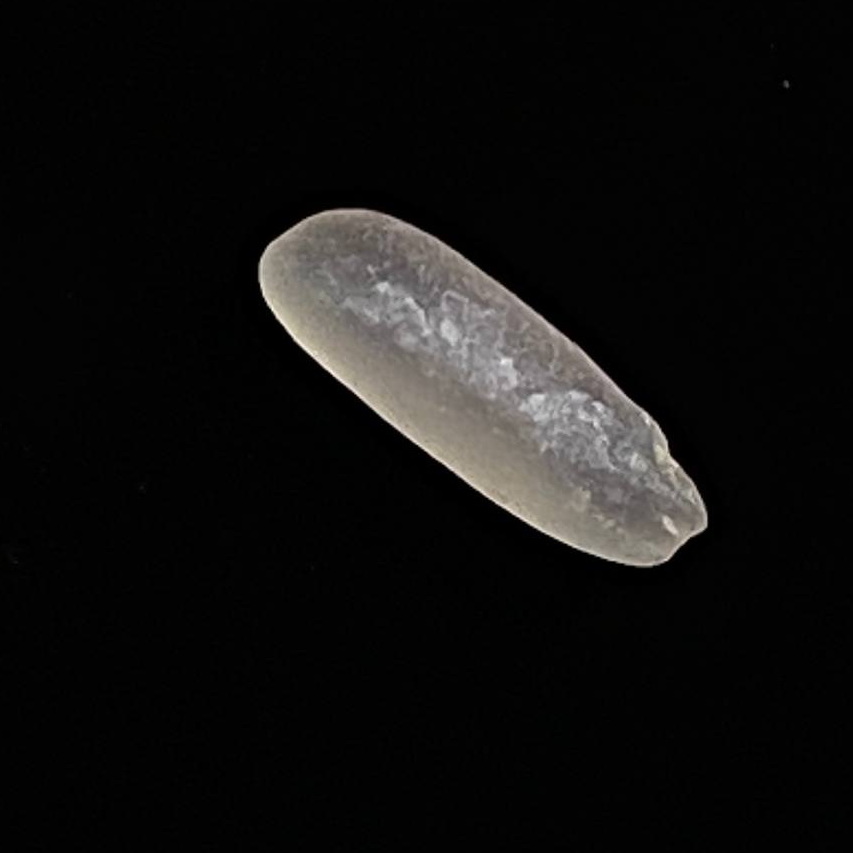
Rice variety: BR28